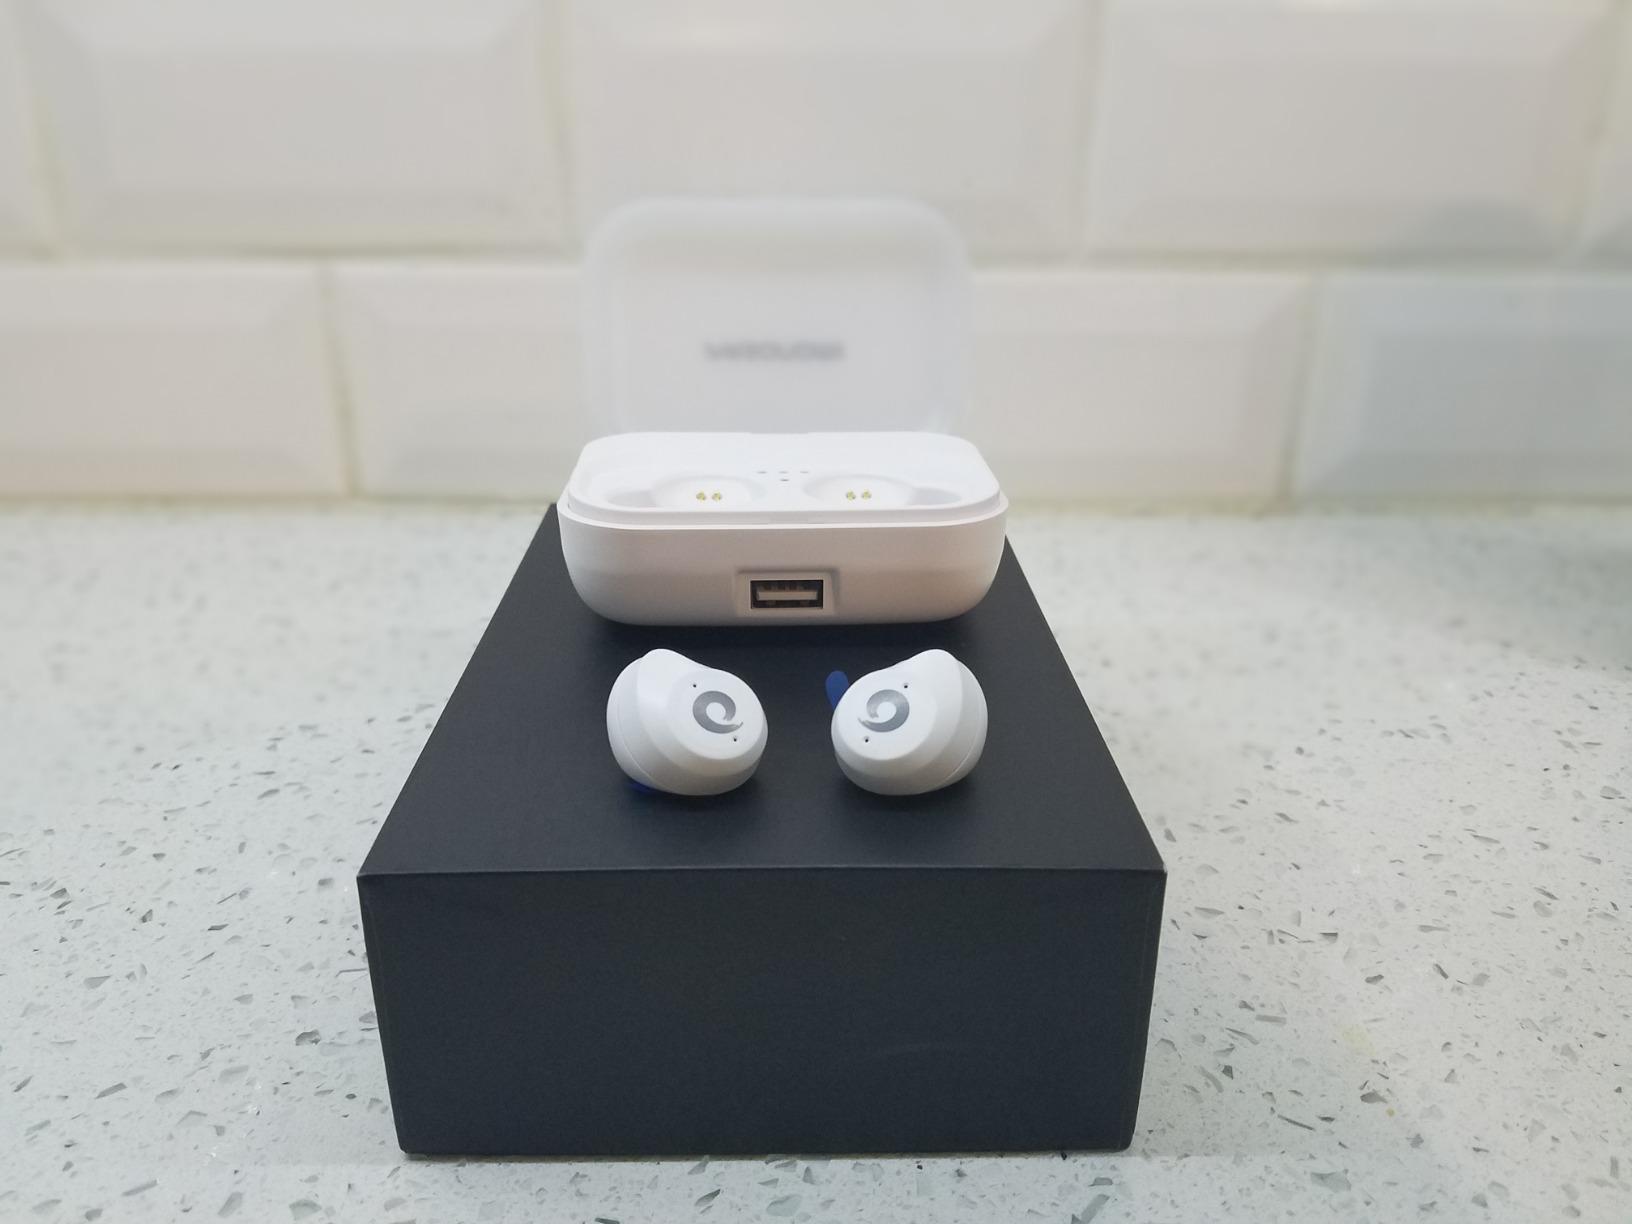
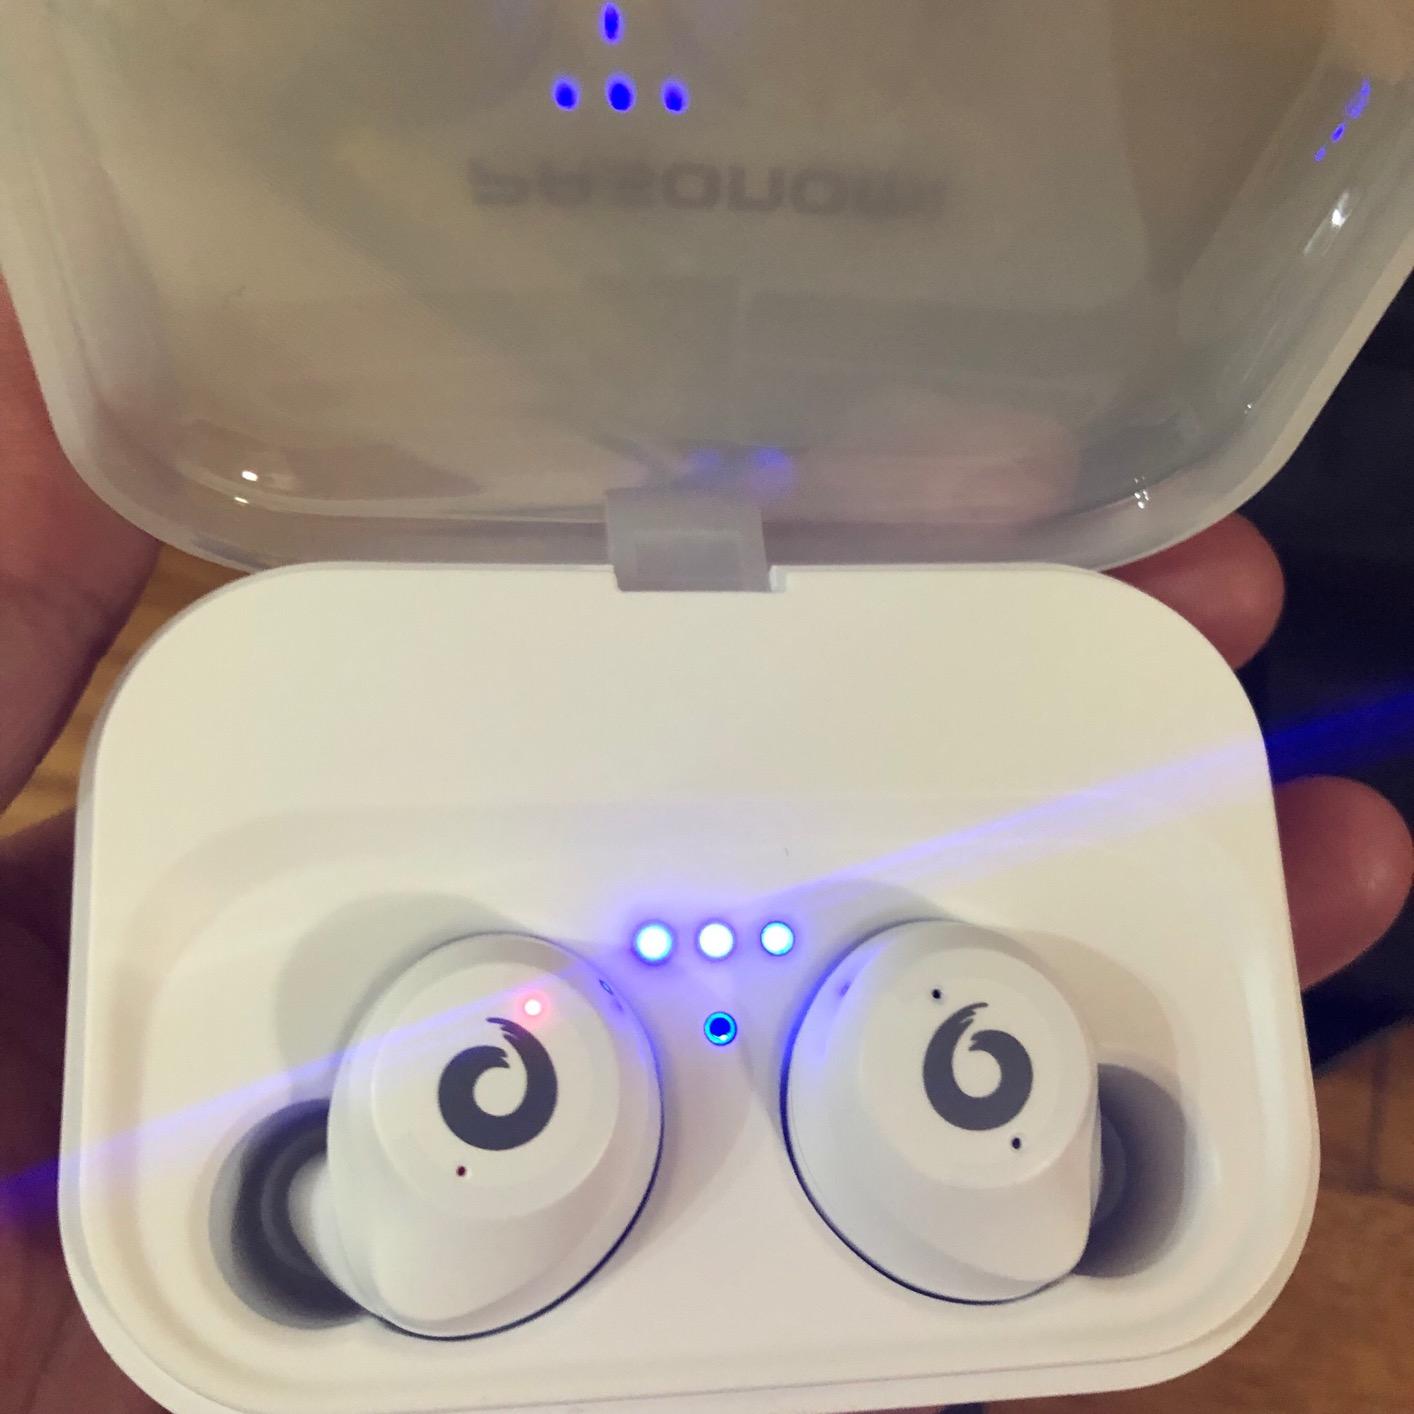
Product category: earbuds
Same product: yes